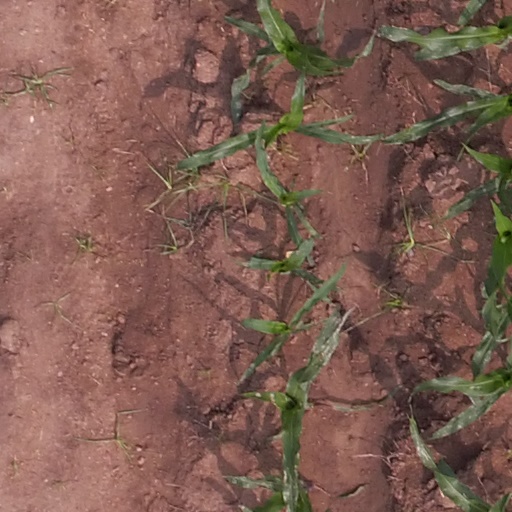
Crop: maize; corn